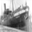
Label: ship